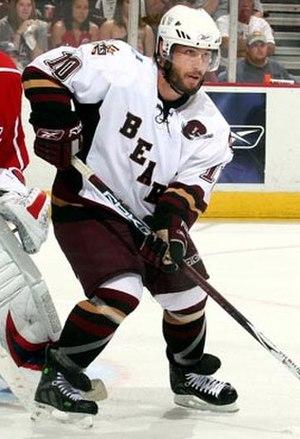
Joey Tenute est un joueur professionnel canadien de hockey sur glace. Il évolue au poste de centre.